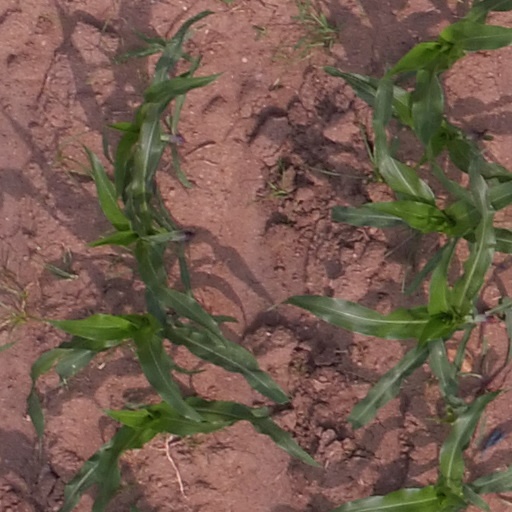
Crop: maize; corn